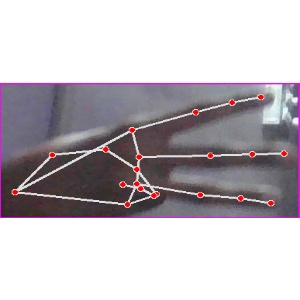
अक्षर: भ